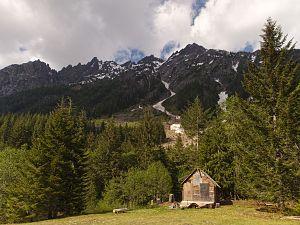
Monte Cristo est une ville fantôme située dans le comté de Snohomish dans l'État de Washington au nord-ouest des États-Unis.